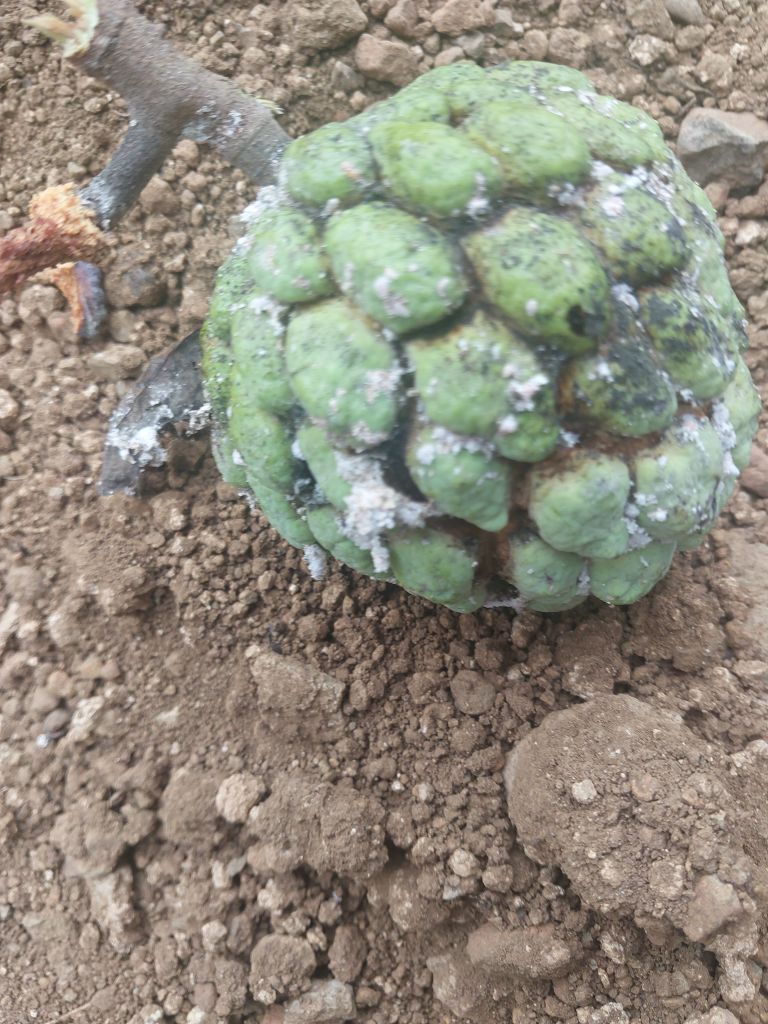
Disease label: Leaf spot on fruit